Balls Out: Gary the Tennis Coach

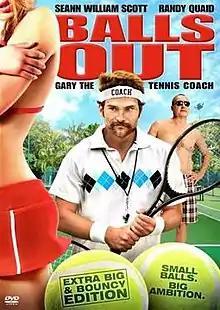

Balls Out: Gary the Tennis Coach is a 2009 American sports comedy film directed by Danny Leiner (in his final directorial effort before his death) and starring Seann William Scott and Randy Quaid alongside A. D. Miles, Brando Eaton and Leonor Varela. The film follows Gary "The Beast" Houseman (Scott), a high school janitor and former professional tennis player who begins coaching the high school's tennis team, and marks the second collaboration between Leiner and Scott, following "Dude, Where's My Car?" (2000). Filming took place primarily in Austin and Taylor, Texas.